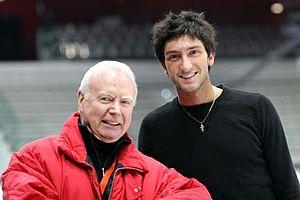
Evan Lysacek, né le 4 juin 1985 à Chicago, est un patineur artistique américain. Il est double champion américain, double médaillé de bronze aux championnats du monde, médaillé de bronze de la Finale du Grand Prix ISU 2007/2008, champion du monde 2009 et champion olympique en 2010, où il bat Evgeni Plushenko avec 1,31 point d'avance.